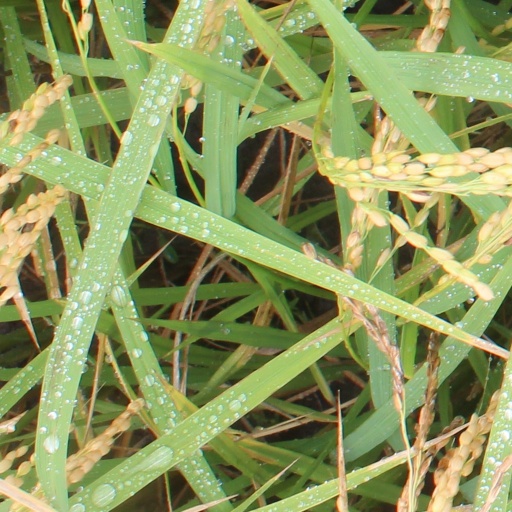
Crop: rice